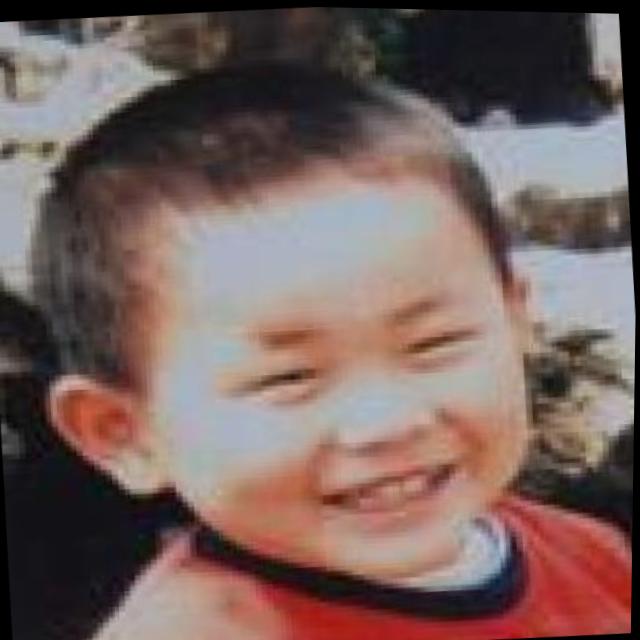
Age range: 0-12